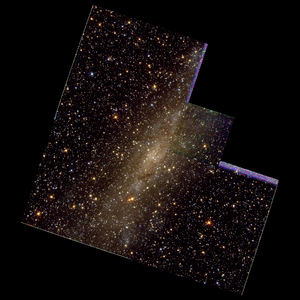
NGC 1809 est une galaxie spirale située dans la constellation de la Dorade à environ 59 millions d'années-lumière de la Voie lactée. Elle a été découverte par l'astronome britannique John Herschel en 1834.